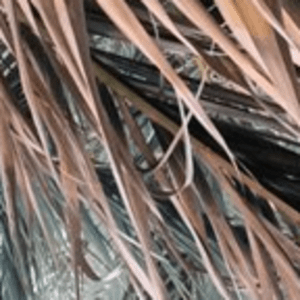
Label: Potassium Deficiency